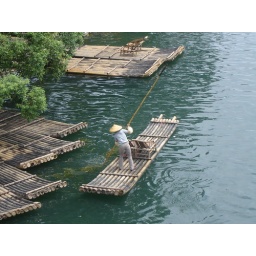
bamboo boat driver in yulong river near yangshuo